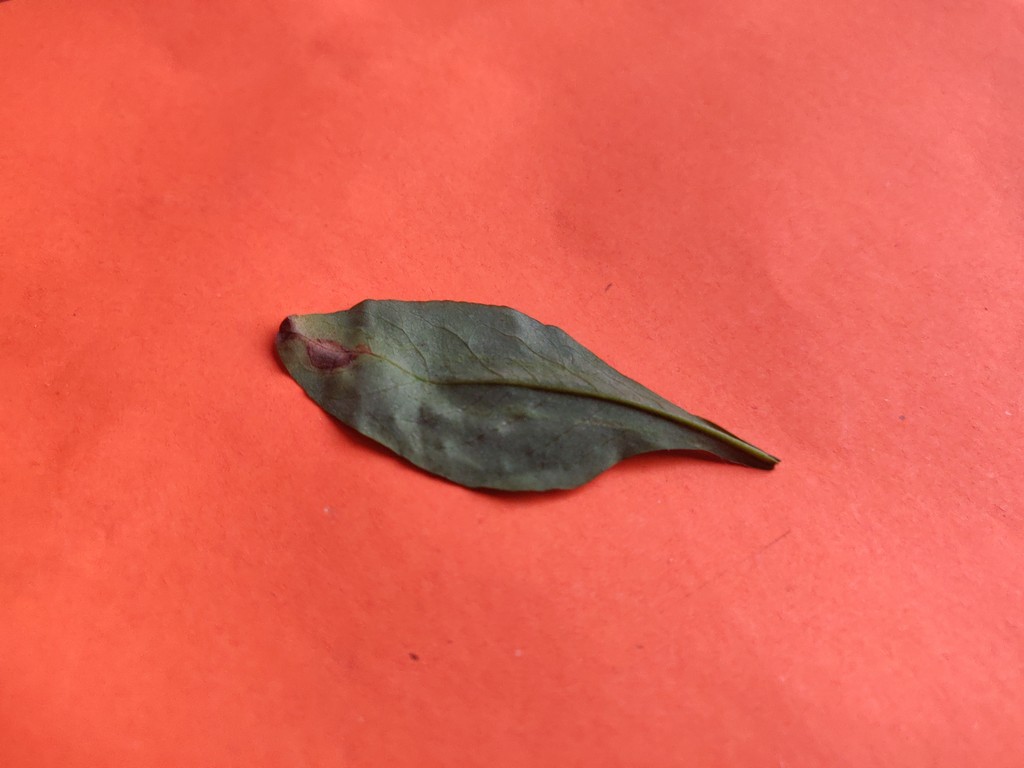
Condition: Unhealthy
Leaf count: single
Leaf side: back